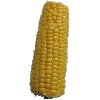
Label: corn